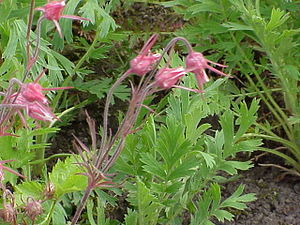
Rosen-familien
Geum triflorum